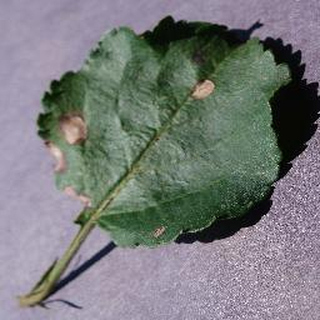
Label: apple_black_rot